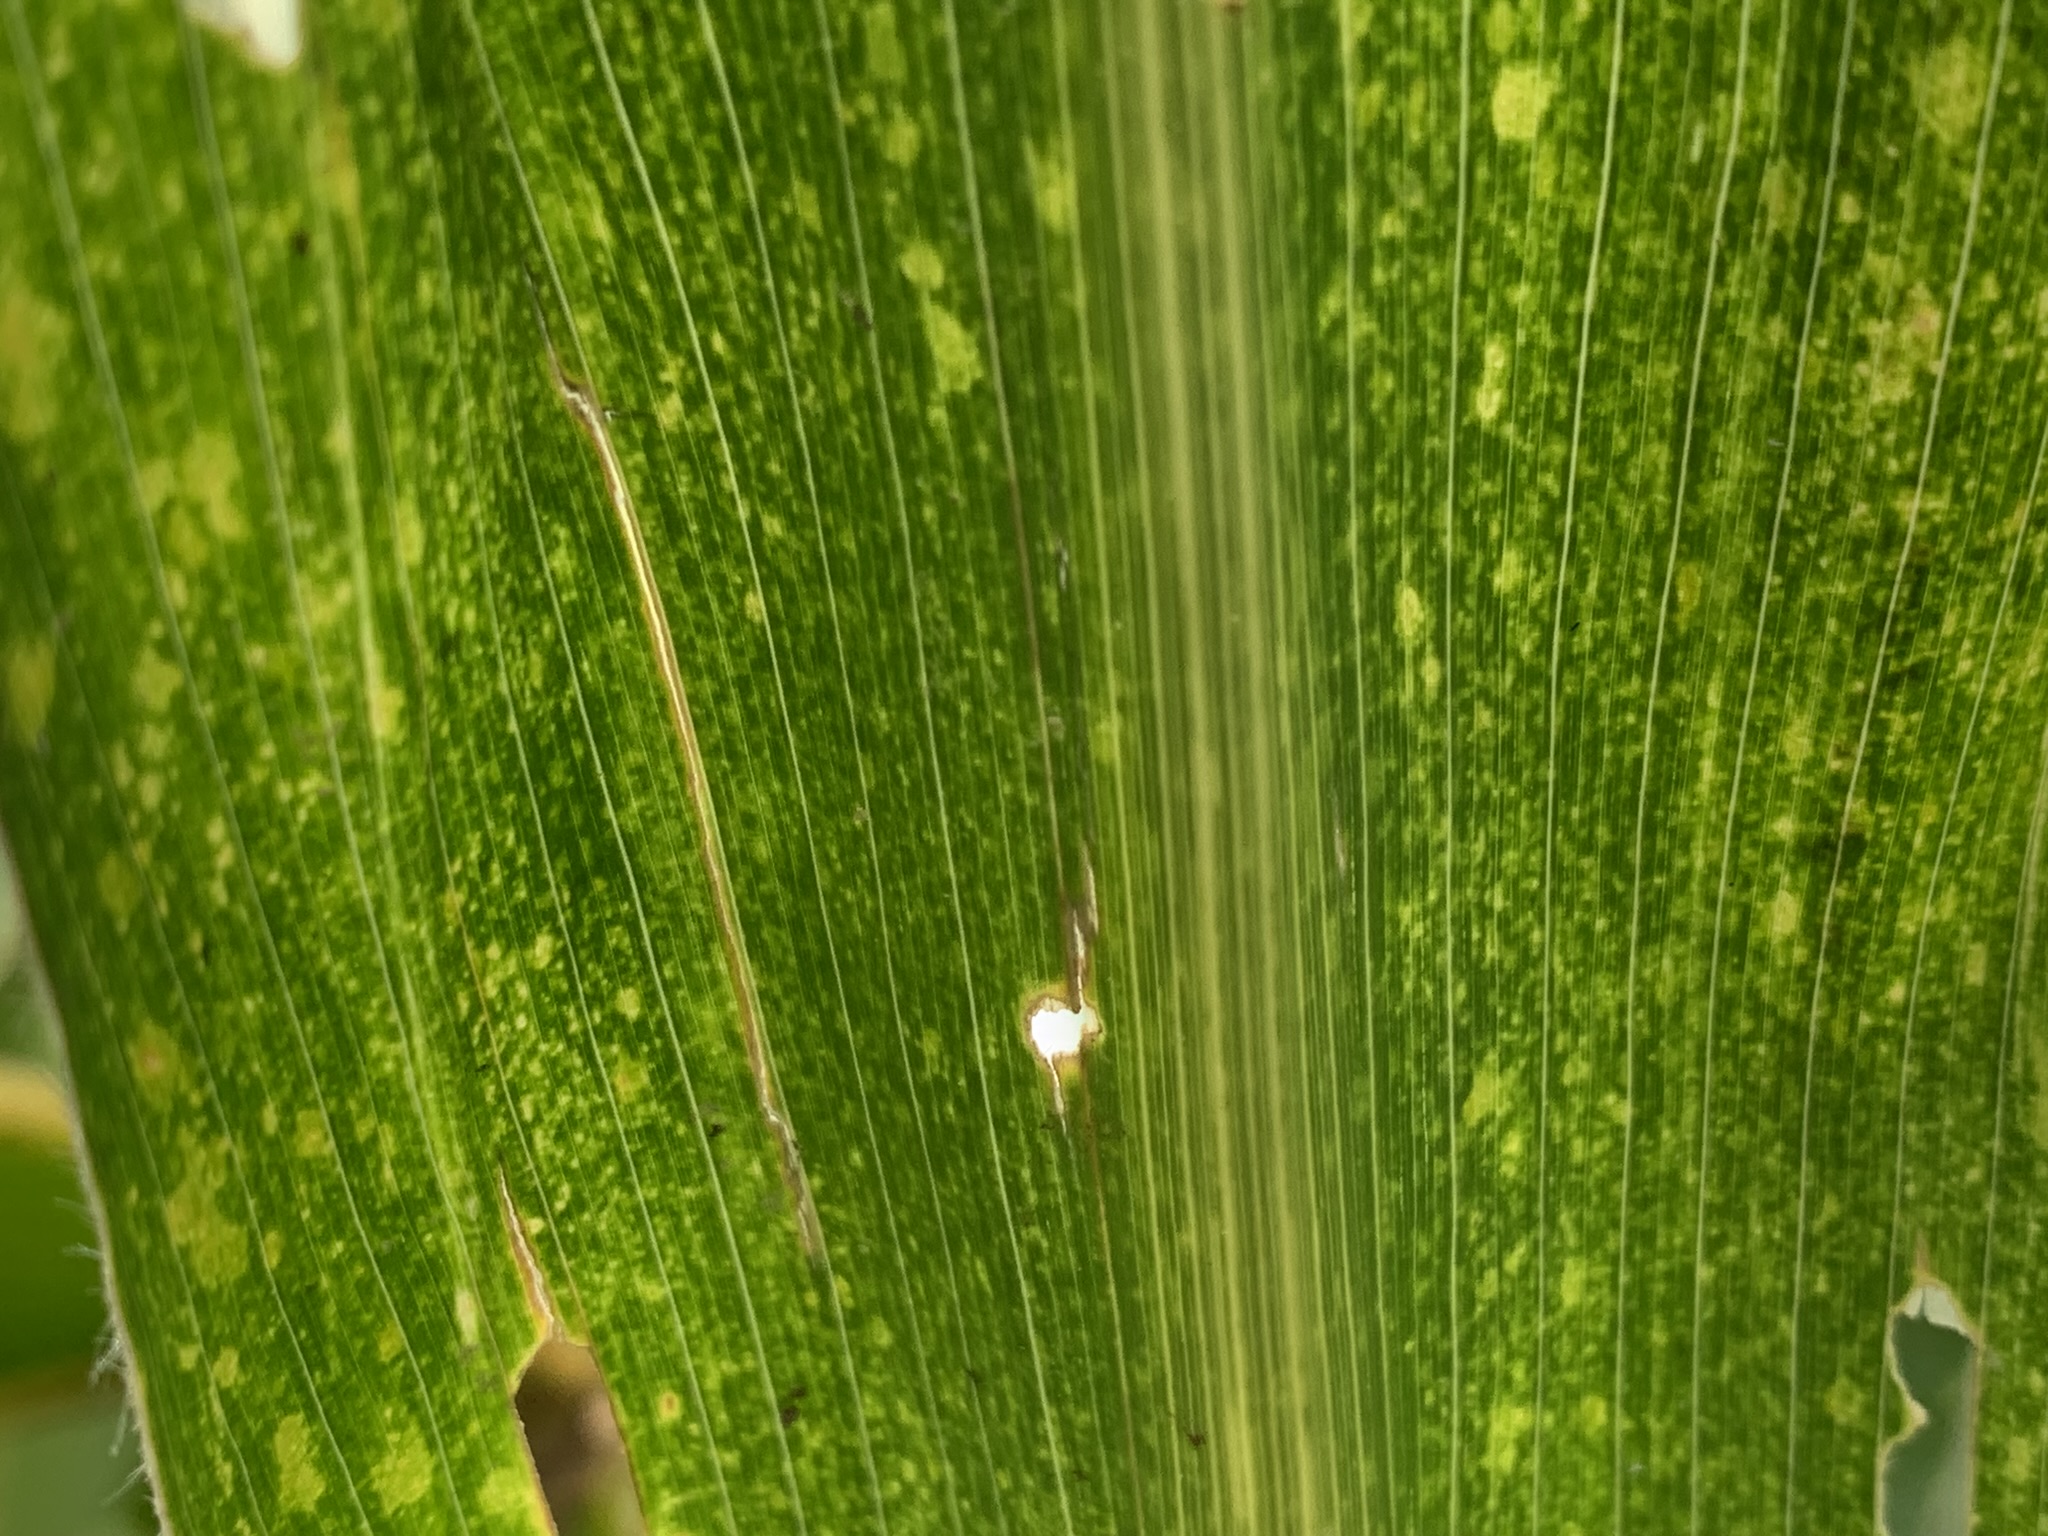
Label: MLN